Theories of urban planning

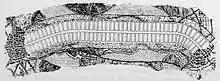
Arturo Soria's blueprint concept of the Linear city.

Arturo Soria y Mata's idea of the Linear city (1882) replaced the traditional idea of the city as a centre and a periphery with the idea of constructing linear sections of infrastructure - roads, railways, gas, water, etc.- along an optimal line and then attaching the other components of the city along the length of this line. As compared to the concentric diagrams of Ebenezer Howard and other in the same period, Soria's linear city creates the infrastructure for a controlled process of expansion that joins one growing city to the next in a rational way, instead of letting them both sprawl. The linear city was meant to ‘ruralize the city and urbanize the countryside’, and to be universally applicable as a ring around existing cities, as a strip connecting two cities, or as an entirely new linear town across an unurbanized region. The idea was later taken up by Nikolay Alexandrovich Milyutin in the planning circles of the 1920s Soviet Union. The Ciudad Lineal was a practical application of the concept.